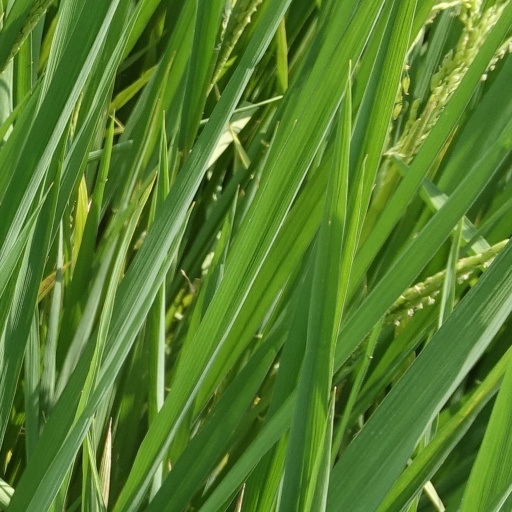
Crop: rice